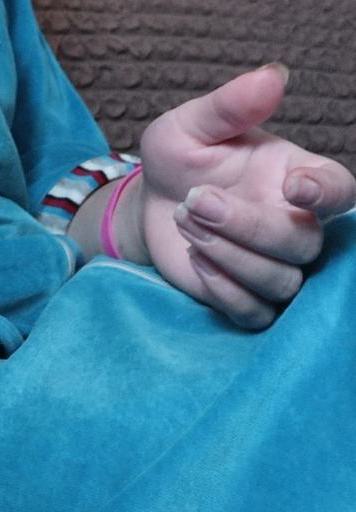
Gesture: no_gesture